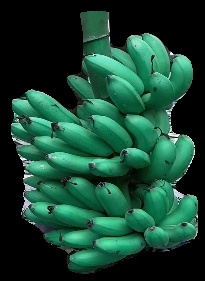
Variety: rasbale
Grade: grade1